St. Olaf College

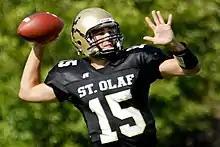
Football at St. Olaf in 2009

St. Olaf's athletic teams are called the Oles. Their colors are black and gold. The college is a member of the NCAA Division III level of the National Collegiate Athletic Association (NCAA), primarily competing in the Minnesota Intercollegiate Athletic Conference (MIAC) in most sports since the 1974–75 academic year (of which it was also a member from 1920–21 to 1949–50), while its Alpine and Nordic skiing teams compete as Independents. The Oles competed in the Midwest Collegiate Athletic Conference (MCAC, known as the Midwest Conference since 1994–95) from 1952–53 to 1973–74.